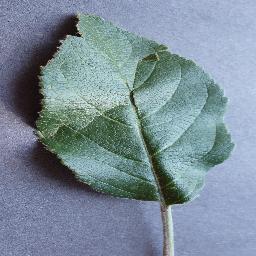
Label: Apple___healthy